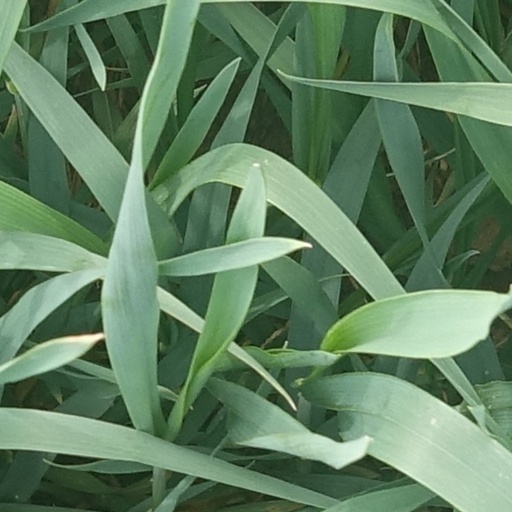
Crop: wheat